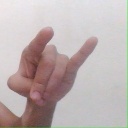
अक्षर: च